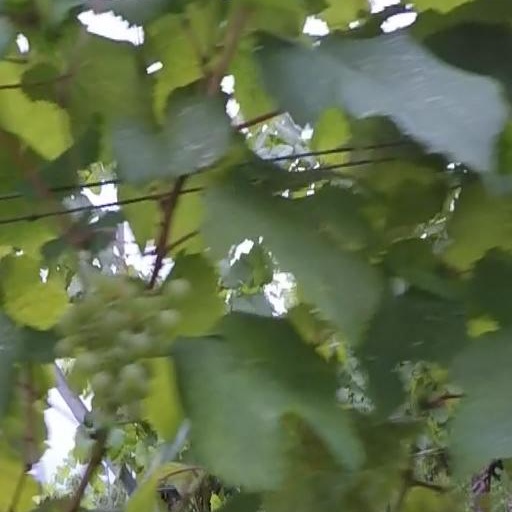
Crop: grape